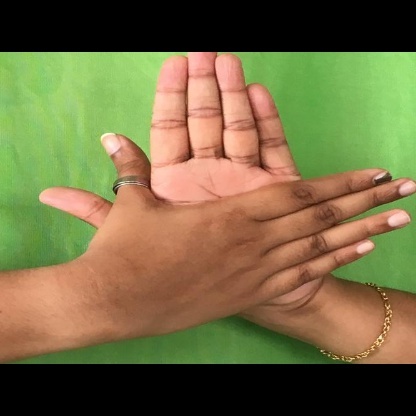
Mudra: Chakra